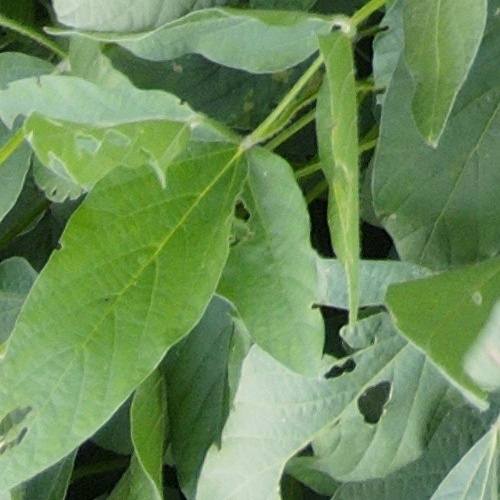
Label: Caterpillar